Macedonia (region)

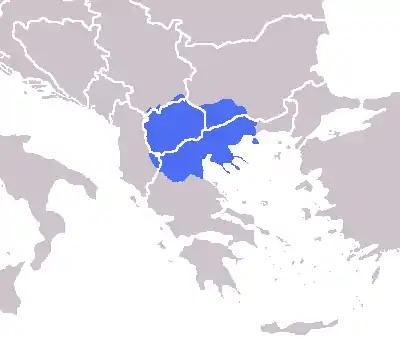
The maximum range of modern geographical region of Macedonia shown in blue (not generally accepted). The region is divided by the national boundaries of Greece (Greek Macedonia), the Republic of North Macedonia, Bulgaria (Blagoevgrad Province), Albania (Mala Prespa and Golo Brdo), Serbia (Prohor Pčinjski), and Kosovo (Gora).

In the Byzantine Empire, a province under the name of Macedonia was carved out of the original Theme of Thrace, which was well east of the Struma River. This "thema" variously included parts of Thrace and gave its name to the Macedonian dynasty. Hence, Byzantine documents of this era that mention Macedonia are most probably referring to the Macedonian thema. The region of Macedonia, on the other hand, which was ruled by the First Bulgarian Empire throughout the 9th and the 10th century, was incorporated into the Byzantine Empire in 1018 as the Themе of Bulgaria.